Natalia Tułasiewicz

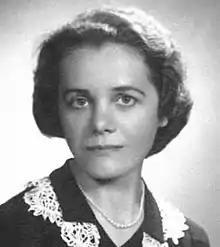
Natalia Tułasiewicz

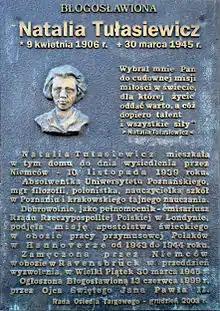
Memorial plaque to Natalia Tułasiewicz in Poznań

Natalia Tułasiewicz (9 April 1906 – 31 March 1945) was a Polish teacher in Poznań, Second Polish Republic, and a leader in the Catholic lay apostolate. A member of the Polish Underground State, she was murdered in a gas chamber at the Ravensbrück concentration camp. Tułasiewicz was beatified in 1999 as one of the 108 Martyrs of World War II.